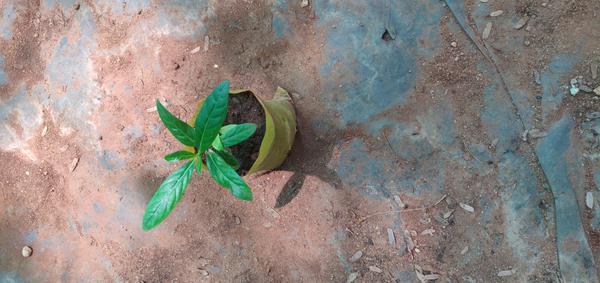
Plant: Nooni